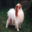
Label: dog